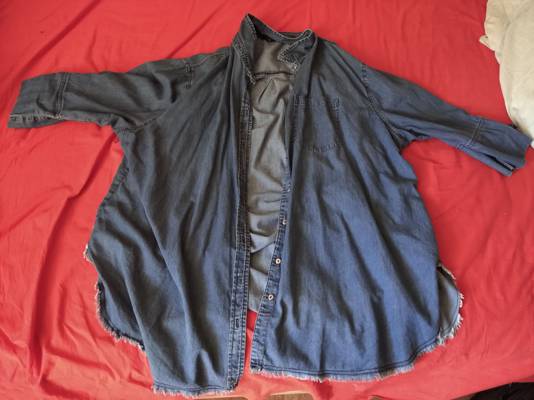
Waste category: clothes